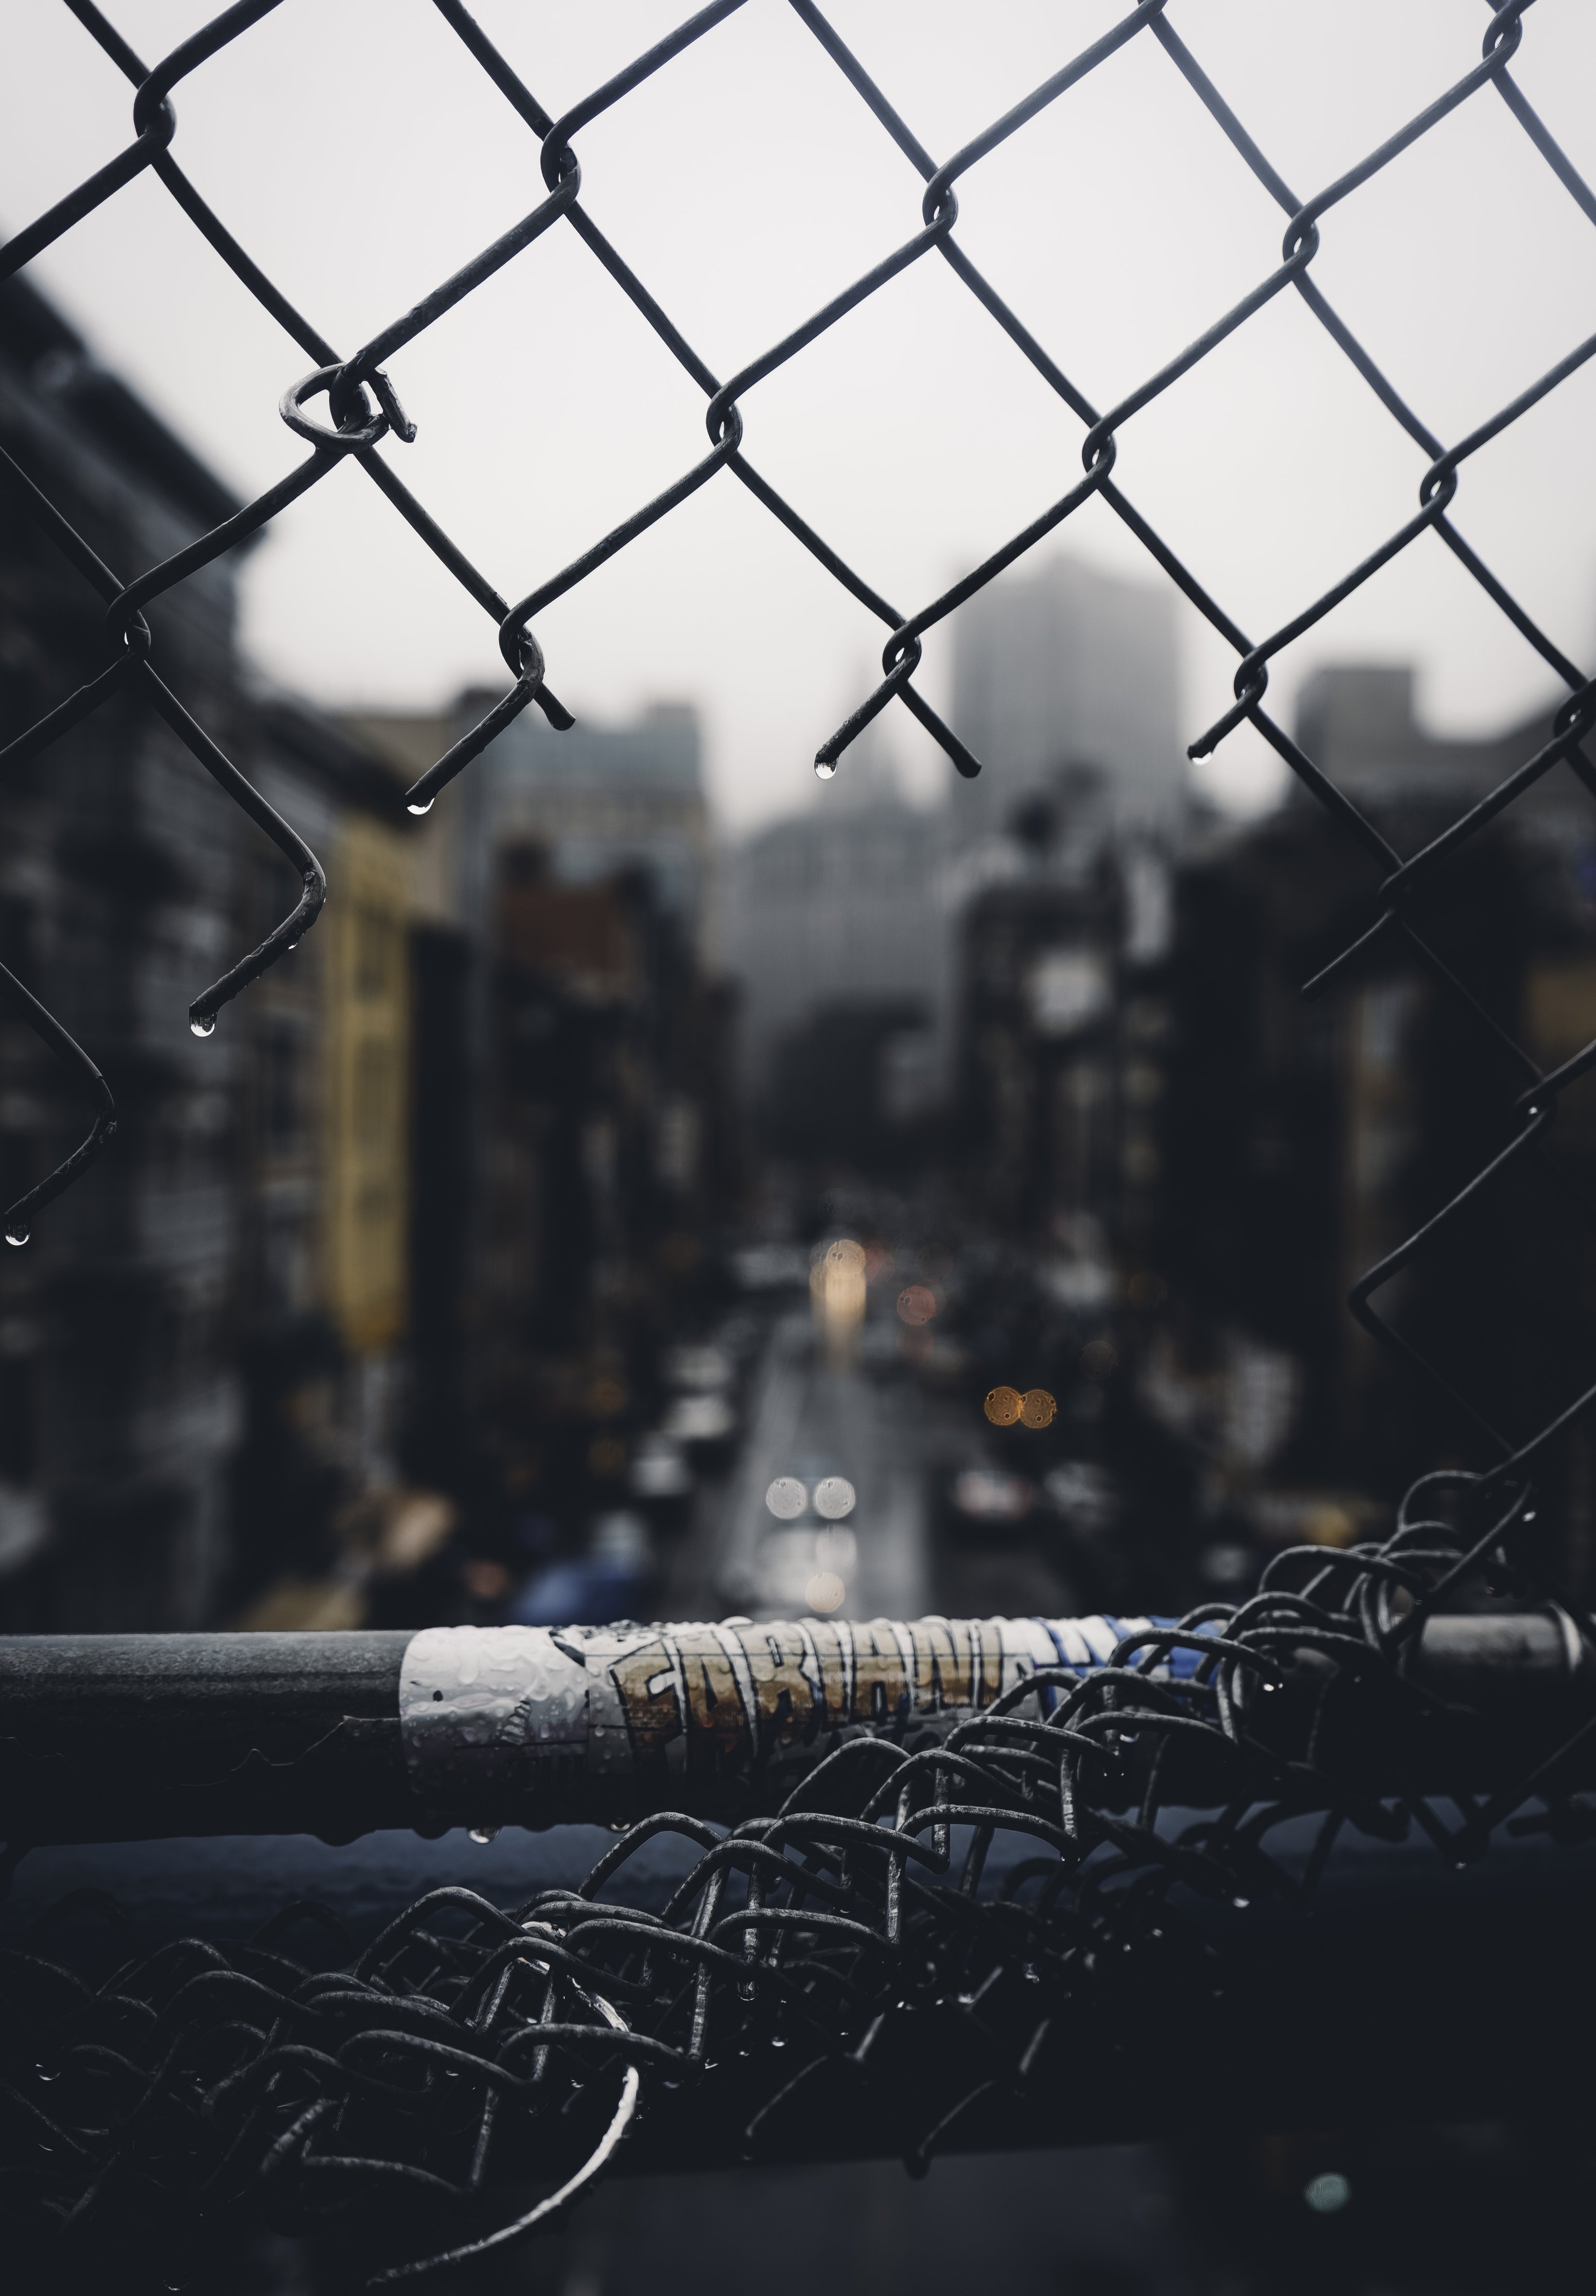
sky, urban area, chain link fencing, architecture, wire fencing, fence, black and white, reflection, city, window, monochrome, photography, winter, street, metal, cloud, glass, building